Disappearance of Richard Colvin Cox

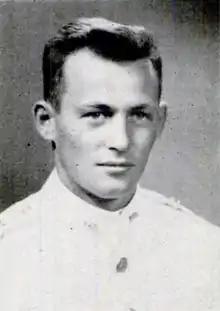
Cox in his West Point "India Whites" uniform, 1948–1949

Richard Colvin Cox (born 25 July 1928disappeared 14 January 1950) was an American second-year cadet who disappeared from the United States Military Academy at West Point, New York, on 14 January 1950. On three occasions in the week leading up to his disappearance, Cox was visited by a man whose first name may have been George. According to an eyewitness account from another cadet, the two men seemed to know each other. On the third visit, Cox and "George" left the grounds of the academy and were never seen again. Cox is the only West Point cadet to have disappeared without a trace.